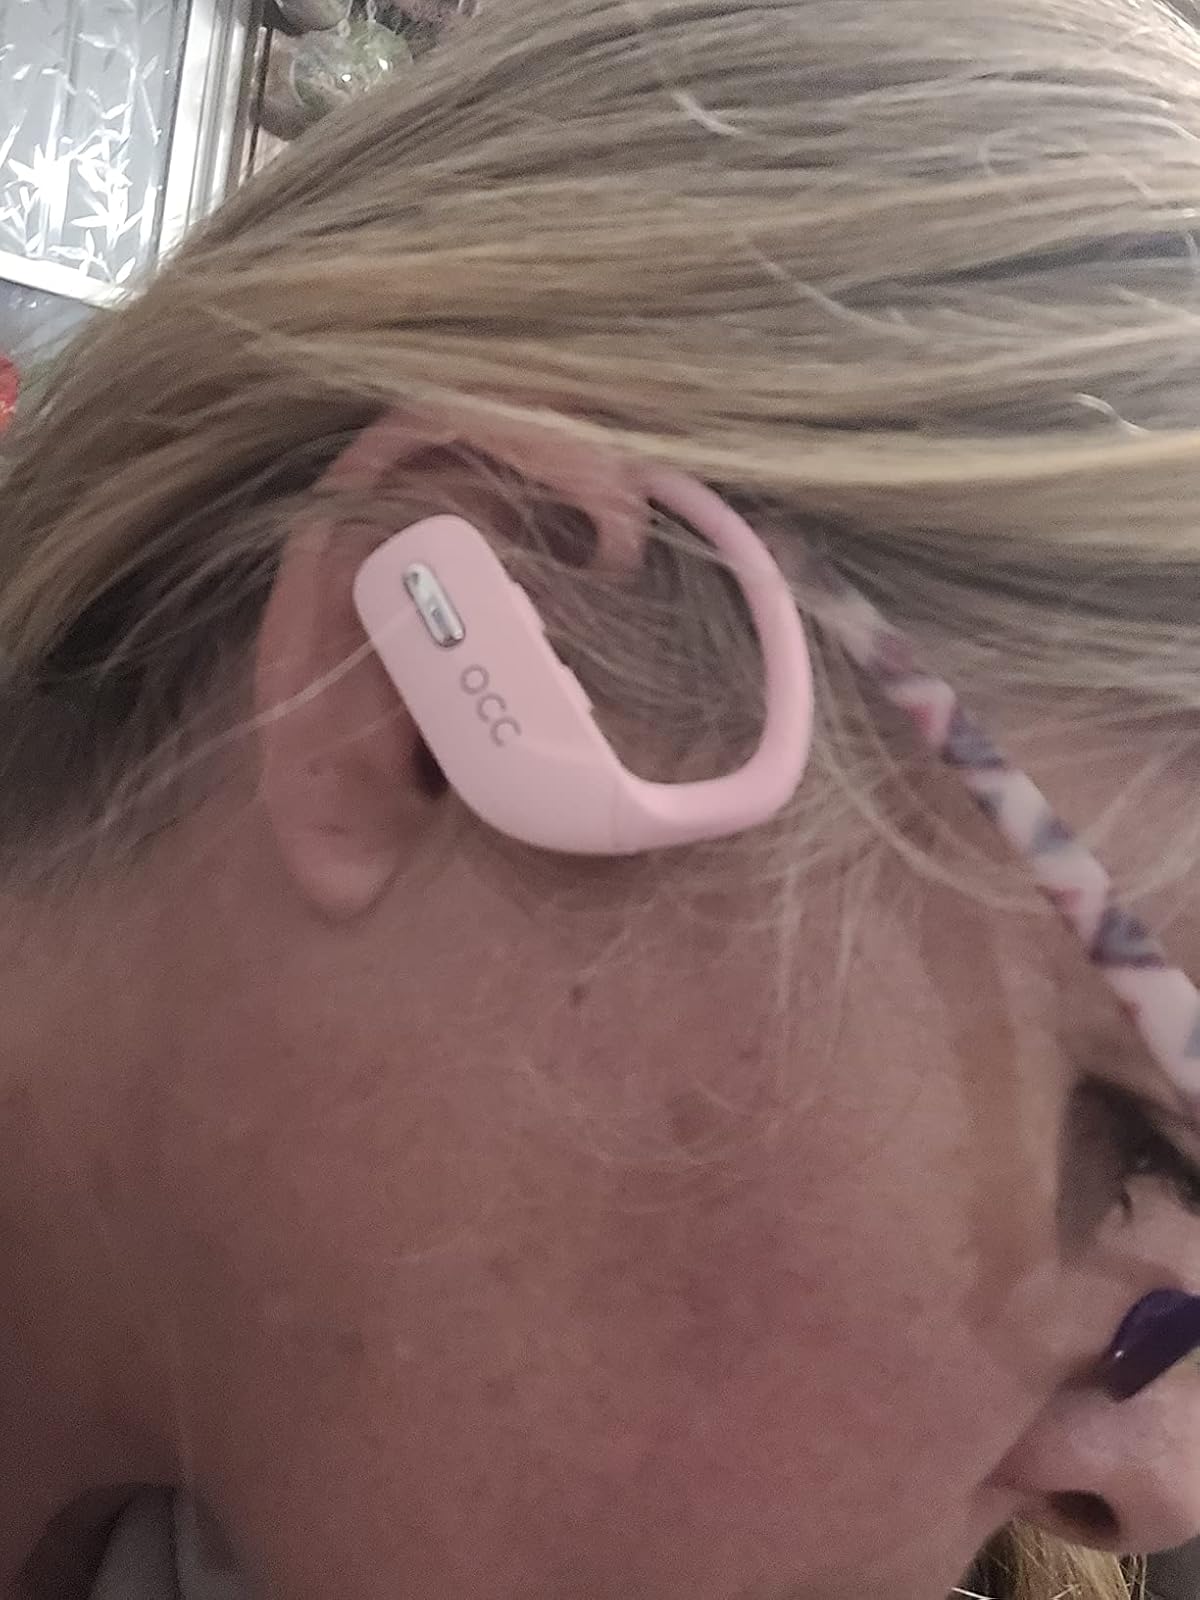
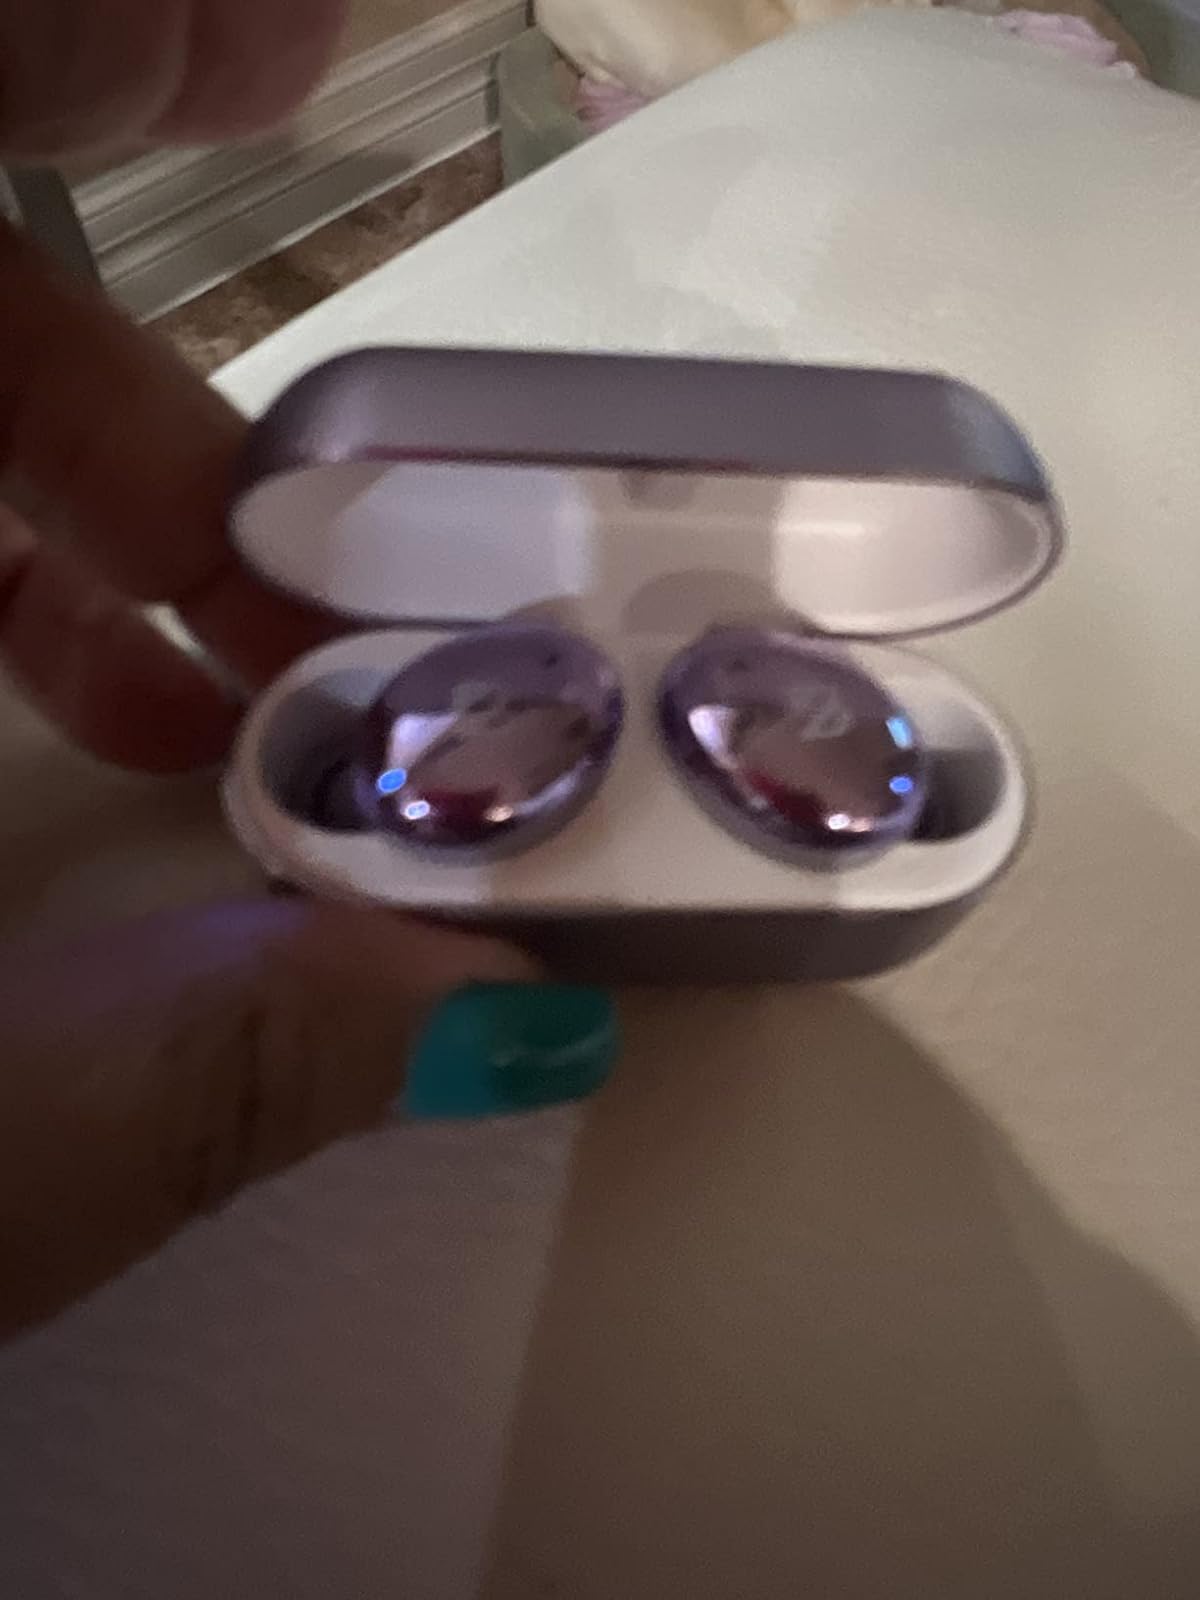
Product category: earbuds
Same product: no